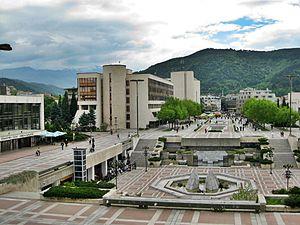
Blagoevgrad, précédemment appelé Gorna Djoumaya est une ville du sud-ouest de la Bulgarie, capitale de l'oblast du même nom et chef-lieu de la Macédoine du Pirin.